Annabelle's

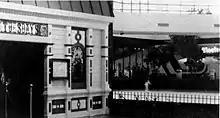
The Annabelle's (then called Tuesday's) inside Carolina Circle Mall in 1980

Annabelle's was a regional restaurant chain with 13 locations which operated in the southeast primarily in North Carolina, South Carolina and Virginia. The chain was owned by Wilmington-based H.T. Restaurants Inc. Most locations were found in malls and some were two-level structures with elaborate and ornate interior designs featuring special theme-seating.